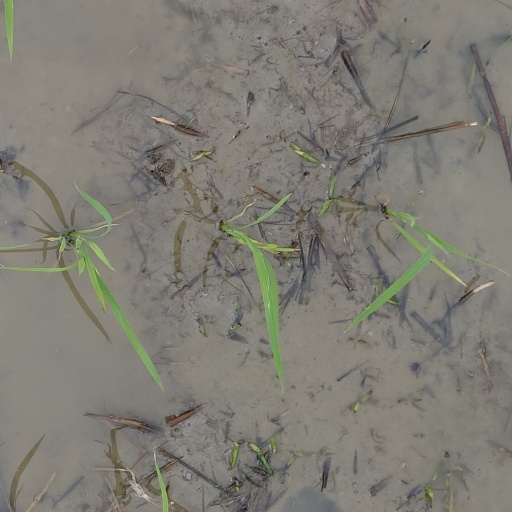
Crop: rice